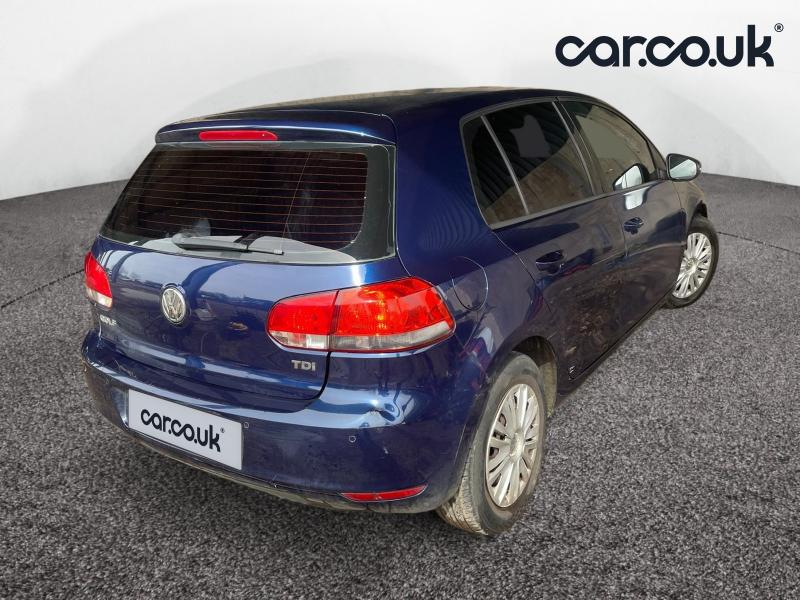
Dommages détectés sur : porte arrière droite, aile arrière droite, pare-choc arrière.
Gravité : mineur